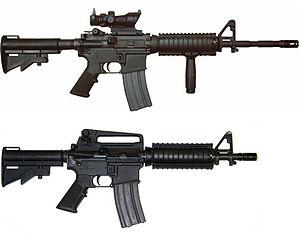
La carabine d'assaut Mk 18 Mod. 0 est une variante plus compacte du Colt M4 en service dans l'US Navy depuis les années 2000. Elle est aussi connue comme CQBR pour Close Quarter Battle Riflesoit Carabine de combat rapproché en français. Son équivalent dans la gamme de Colt Canada est la Carabine C8 CQB.